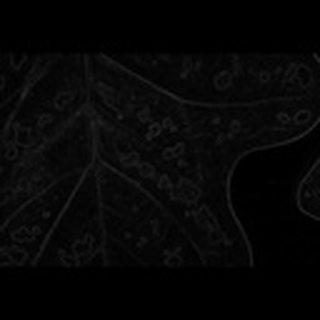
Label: cotton_target_spot